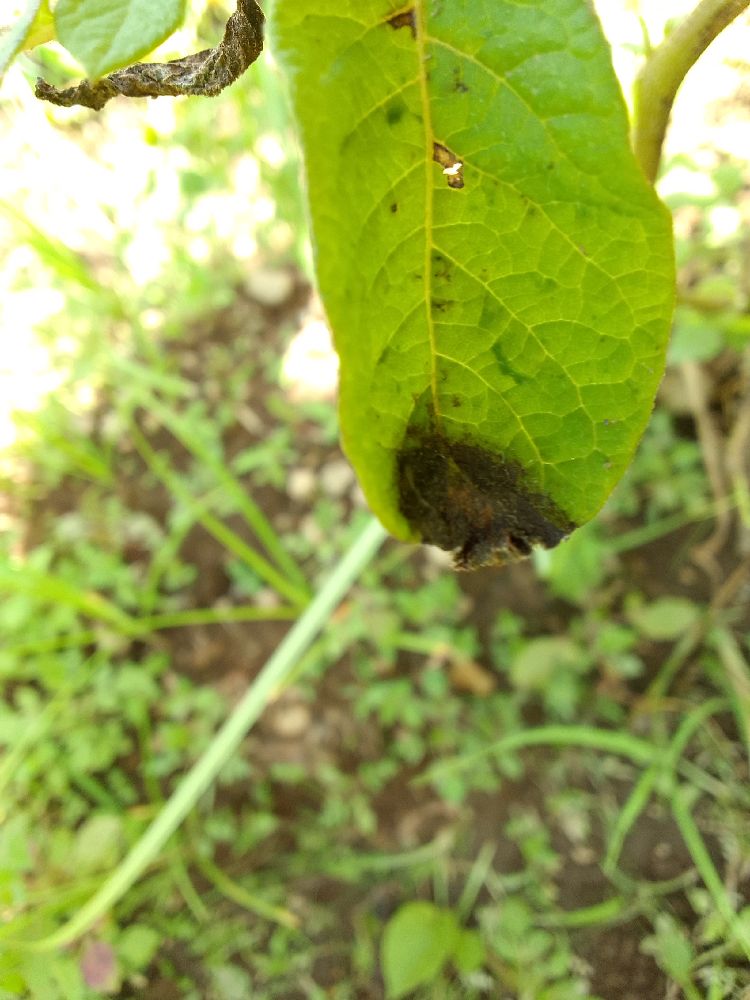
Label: Late blight